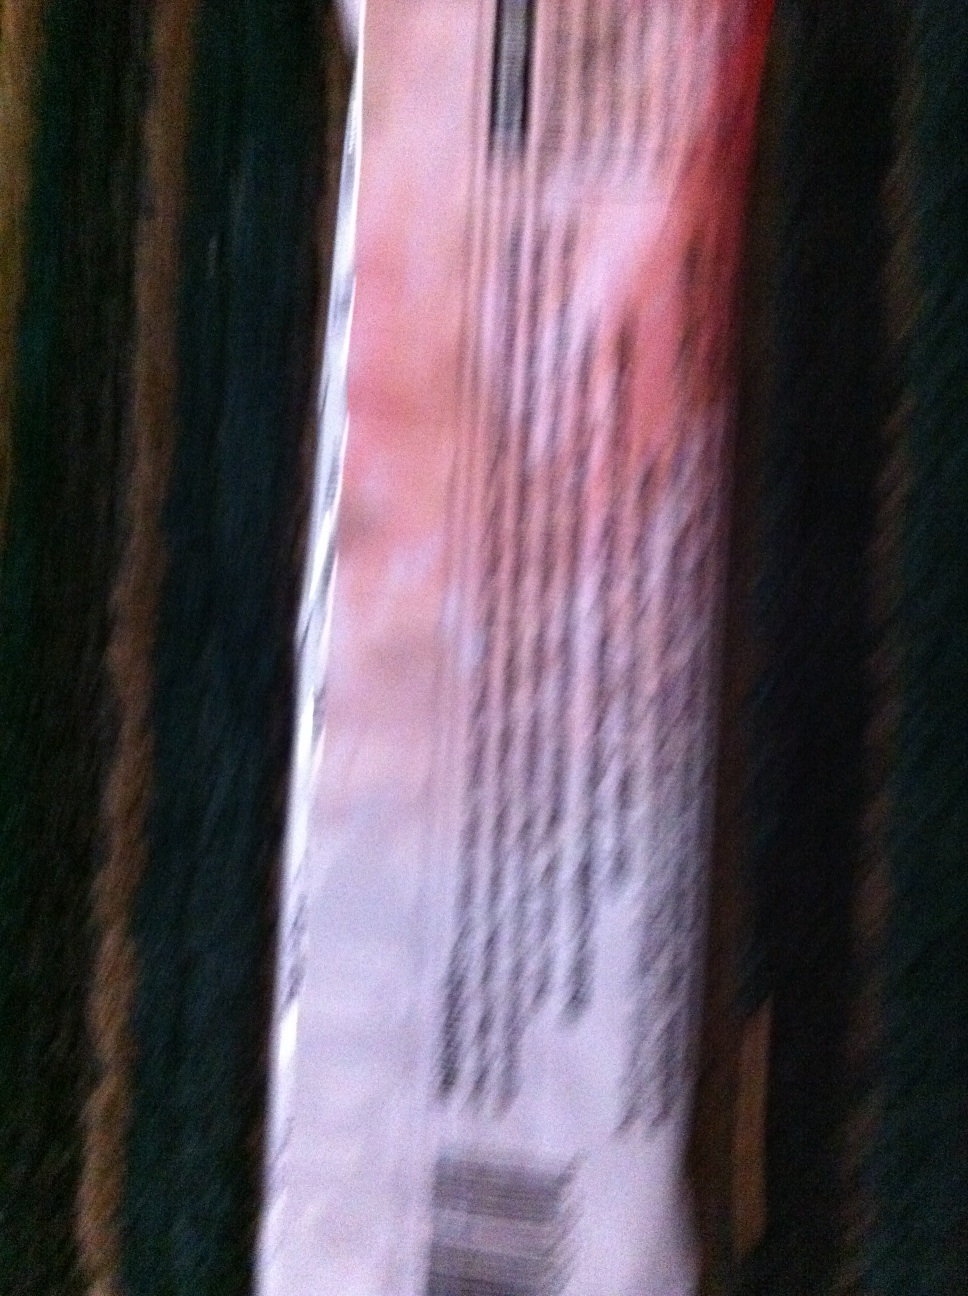Question: What flavor is this energy bar?
Answer: unanswerable